Eva Hevia

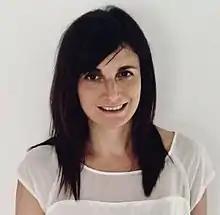
Professor Eva Hevia

Eva Hevia is a Professor of Organometallic Chemistry at the University of Strathclyde, Glasgow and Professor at the Department of Chemistry and Biochemistry, the University of Bern.